Stuart McDonald (Scottish politician)

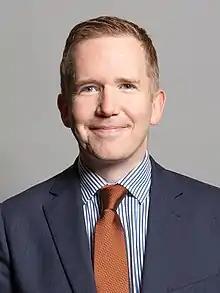
Official portrait, 2020

Stuart Campbell McDonald (born 2 May 1978) is a Scottish National Party (SNP) politician. He was the Member of Parliament (MP) for the Cumbernauld, Kilsyth and Kirkintilloch East constituency from 2015 to 2024. As a member of the House of Commons Home Affairs Select Committee, he served as the SNP Spokesperson for Justice and Immigration from 2022 to 2023. He served as the SNP Shadow Home Secretary from 2021 to 2022, and was the SNP Spokesperson on Immigration, Asylum and Border Control from 2015 to 2021.